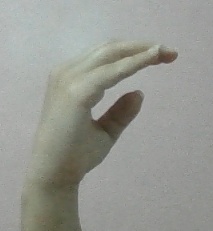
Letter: jeem